Working on a Dream (song)

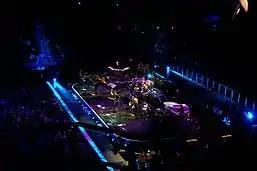
Deep blue stage lighting matched the album cover's look and feel during a Working on a Dream Tour performance of the title song; the band looks on as Clarence Clemons does the whistling break. Hartford Civic Center, April 24, 2009.

"Working on a Dream" had its first E Street Band performance on February 1, 2009, when it was included as part of Springsteen's halftime show during Super Bowl XLIII. This abbreviated rendition featured a full choir backing Springsteen, Scialfa, and Steve Van Zandt delivering the vocals from a pit stage in front of the main stage. Days later, during the Grammy Awards of 2009, Coldplay singer Chris Martin dropped the title phrase into the group's performance of "Viva La Vida".